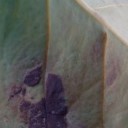
Label: Cerscospora